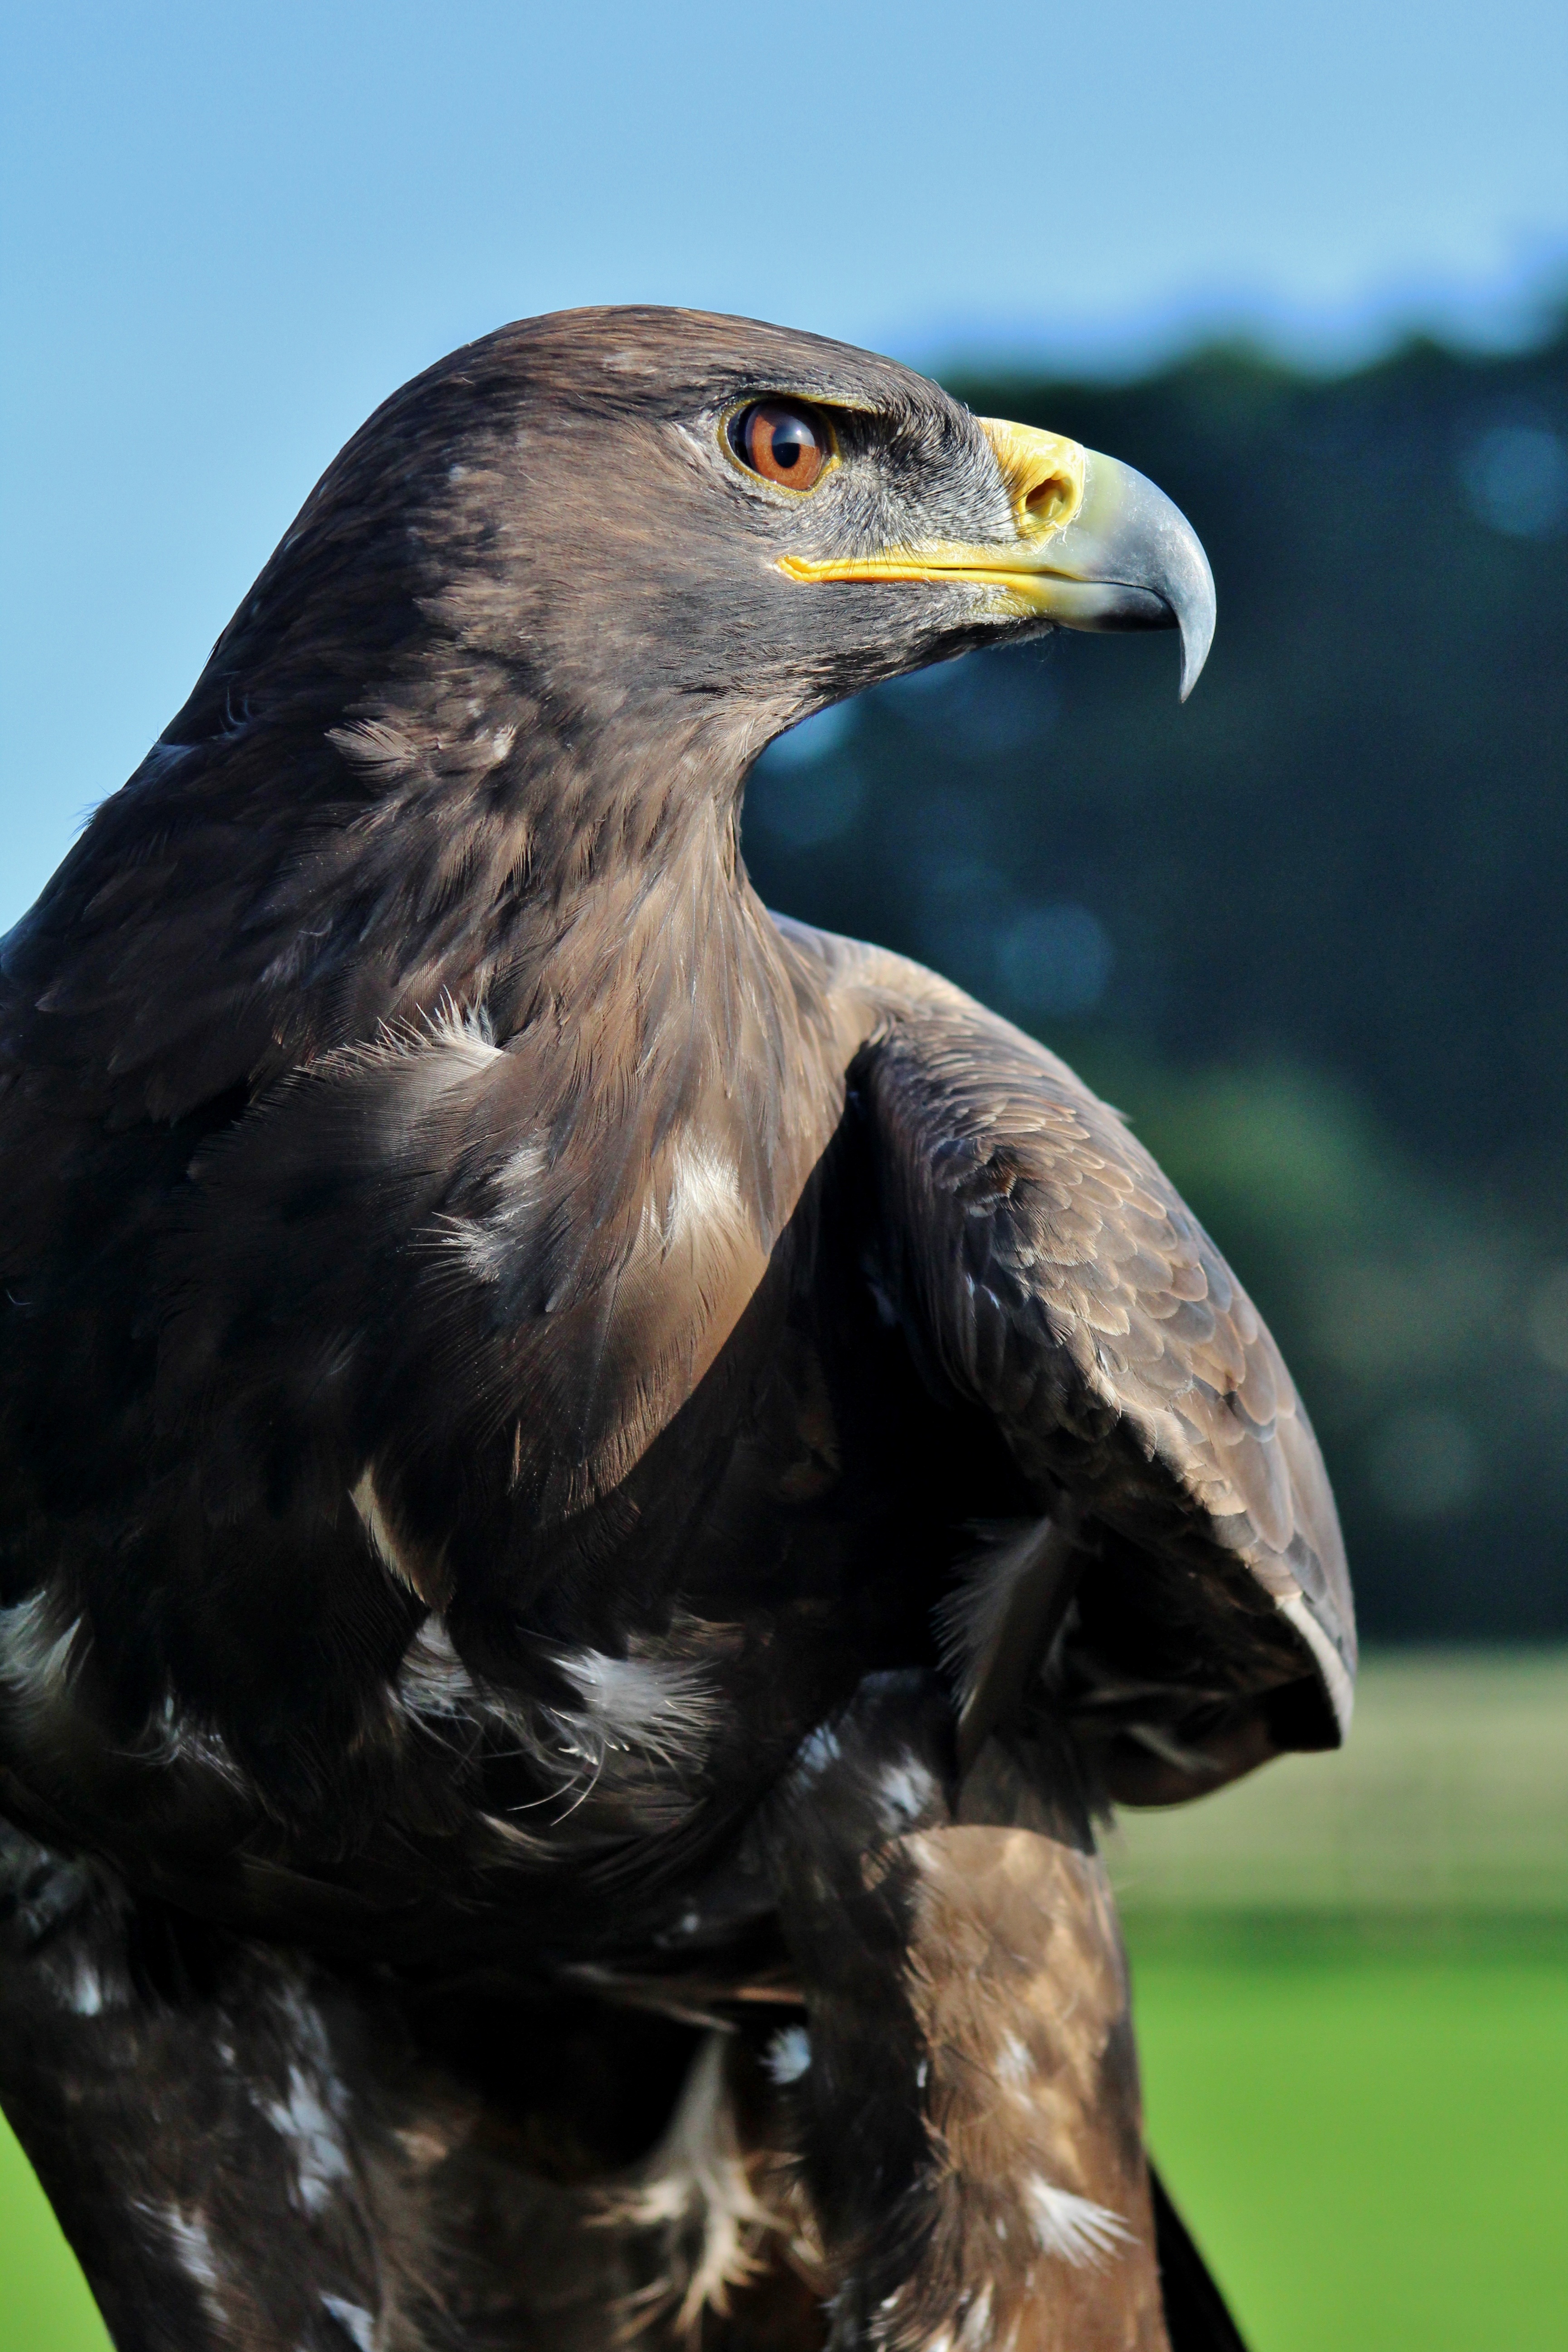
bird, wing, wildlife, beak, eagle, hawk, fauna, bird of prey, bald eagle, vertebrate, falcon, prey, accipitriformes